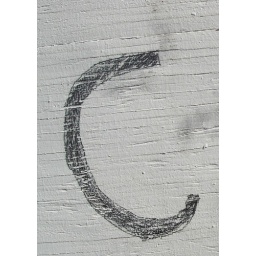
on hand-lettered wooden signs outside an office building in Washington DC